177th Fighter Aviation Regiment PVO

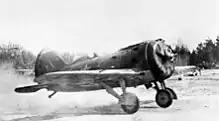
An I-16 of the type flown by the regiment in 1941

The 177th Fighter Aviation Regiment (IAP) was formed between 10 May and 15 July 1941 at Klin as part of the Air Forces (VVS) of the Moscow Military District. It was raised from cadres drawn from the 11th, 34th, and 120th Fighter Aviation Regiments in accordance with an order of 27 March, and included three squadrons of three flights each for a nominal strength of 30 Polikarpov I-16 fighters. On 16 July, after completing its formation, the regiment joined the 6th Fighter Aviation Corps (IAK) of the Moscow Air Defense Zone and began combat operations in World War II, following the beginning of Operation Barbarossa, the German invasion of the Soviet Union, on 22 June, and the subsequent German advance towards Moscow. It provided air cover for the city of Moscow and ground troops, often flying night missions. Captain I.D. Samsonov claimed the regiment's first known victory on 26 July, a Junkers Ju 88 bomber in the vicinity of Lenino station. Four days later, the regiment received a squadron of 15 pilots from the 27th Fighter Aviation Regiment. The squadron commander, Major Mikhail Ivanovich Korolyov, was promoted to command the regiment. On 7 August, I-16 pilot Junior Lieutenant Viktor Talalikhin made the first Soviet night ramming attack when he downed a Heinkel He 111 bomber over Moscow; he was made a Hero of the Soviet Union for the action. With three victories in the Winter War and four victories in World War II, Talalikhin was the regiment's only I-16 ace.